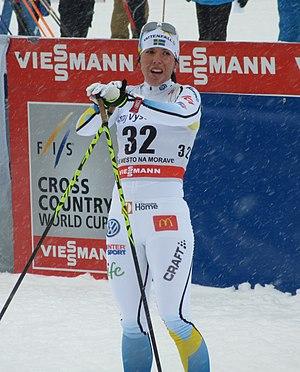
Charlotte Kalla, née le 22 juillet 1987 à Tärendö, est une fondeuse suédoise. Championne olympique lors de l'édition de 2010 sur le dix kilomètres libre, elle remporte également une médaille d'argent lors de cette édition sur le sprint par équipes. Elle obtient un deuxième titre olympique lors de l'édition suivante avec le relais suédois, et deux nouvelles médailles d'argent, sur le skiathlon et le dix kilomètres. Elle est sacrée championne olympique de skiathlon en 2018, remportant quelques jours plus tard trois médailles d'argent, sur le dix kilomètres libre, puis celle du relais et le sprint par équipes. Avec un total de neuf médailles olympiques, elle est la plus décorée des sportifs suédois, Jeux d'hiver et d'été confondus, en compagnie de Sixten Jernberg et d'Alfred Swahn.